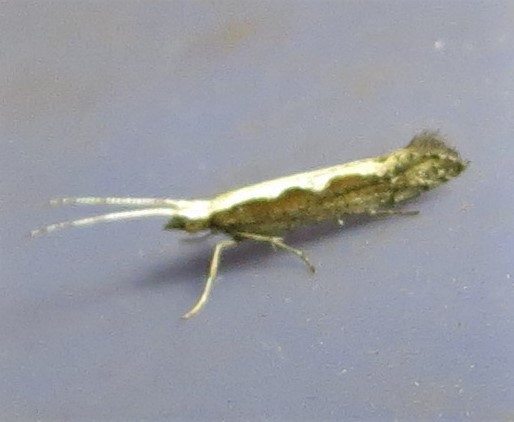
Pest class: diamondback_moth